Pac-Man 2: The New Adventures

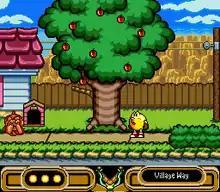
In-game screenshot of Pac-Man looking at an apple tree

"Pac-Man 2: The New Adventures" is a graphic adventure game, a vast departure from its predecessors. Players assume the role of Pac-Man as he must carry out different quests given to him by other characters. Many of these involve retrieving a specific item, such as a bottle of milk or a flower. Unlike other adventure games, players cannot control Pac-Man directly, who will wander and interact with the in-game world at his own pace. Instead, players use a slingshot to guide, or "influence" Pac-Man to his destination or to attract his attention towards a specific object. The player is able to also use the slingshot on Pac-Man, which can result in various changes to Pac-Man's current mood, or can wake him up after fainting.